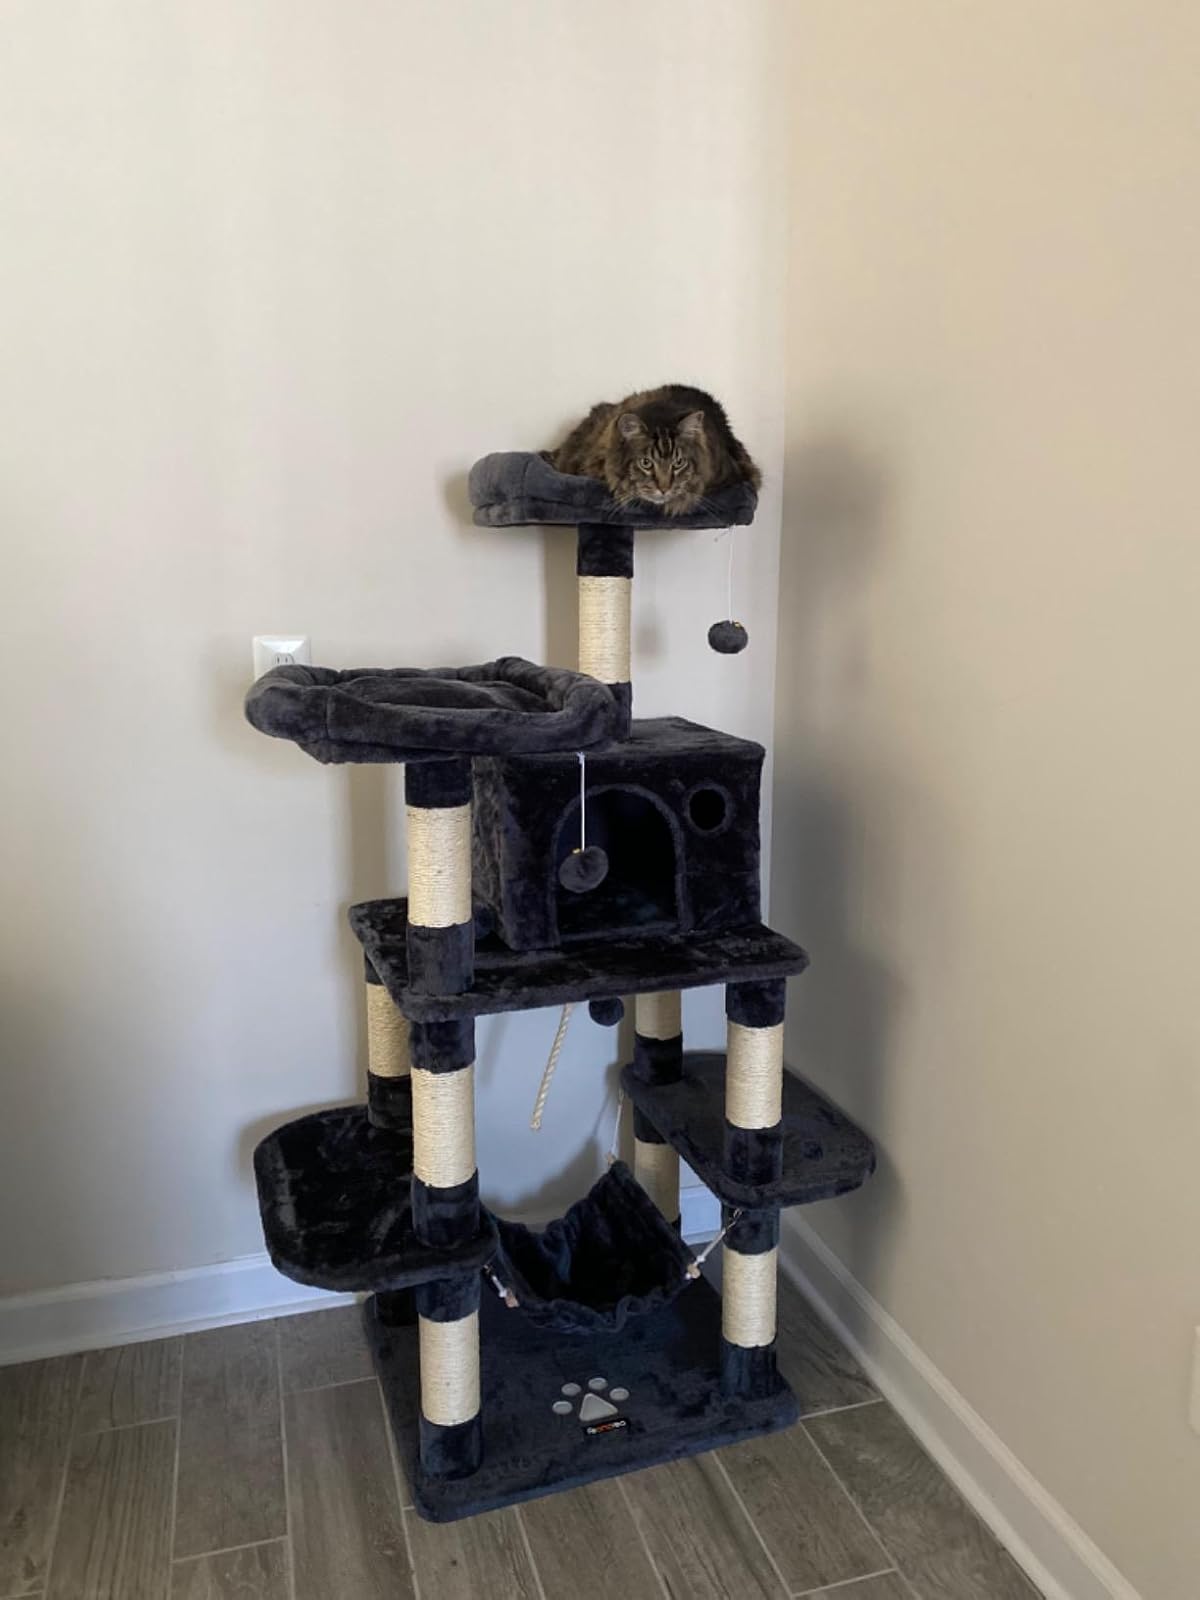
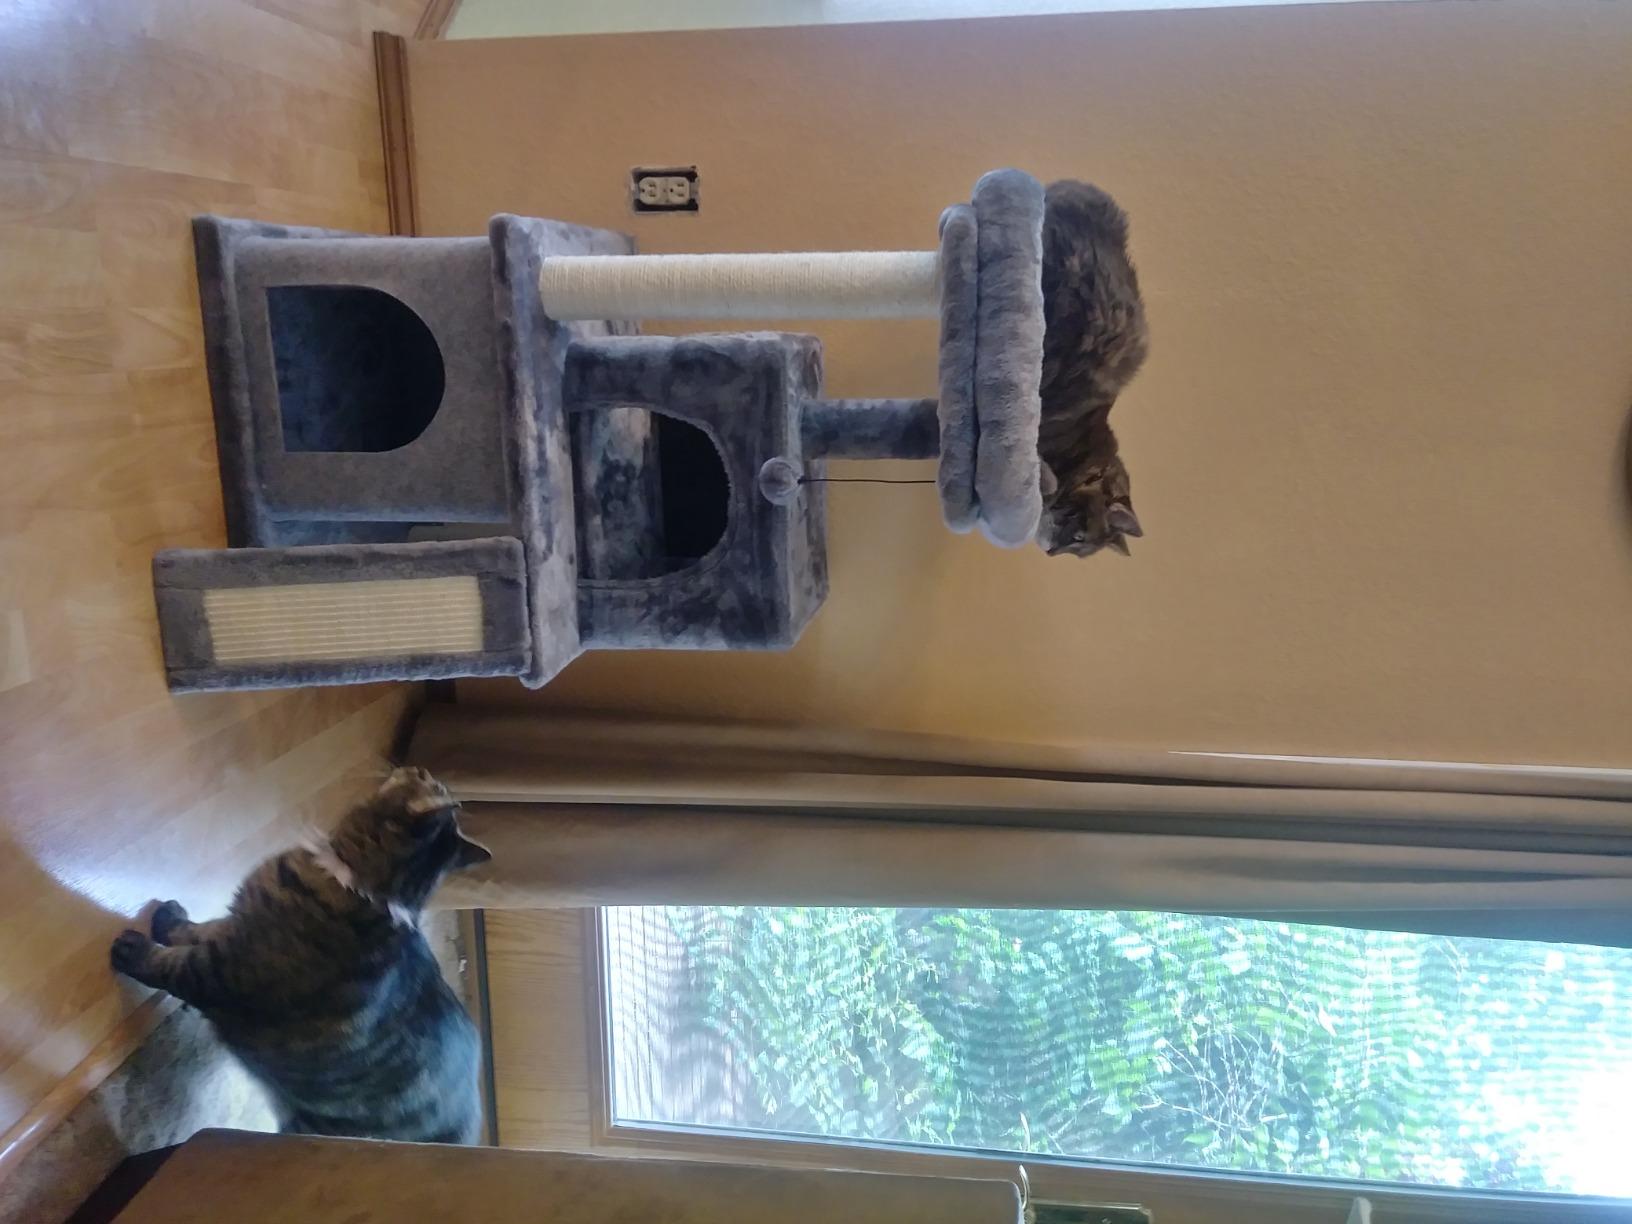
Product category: items_cat tree
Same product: no